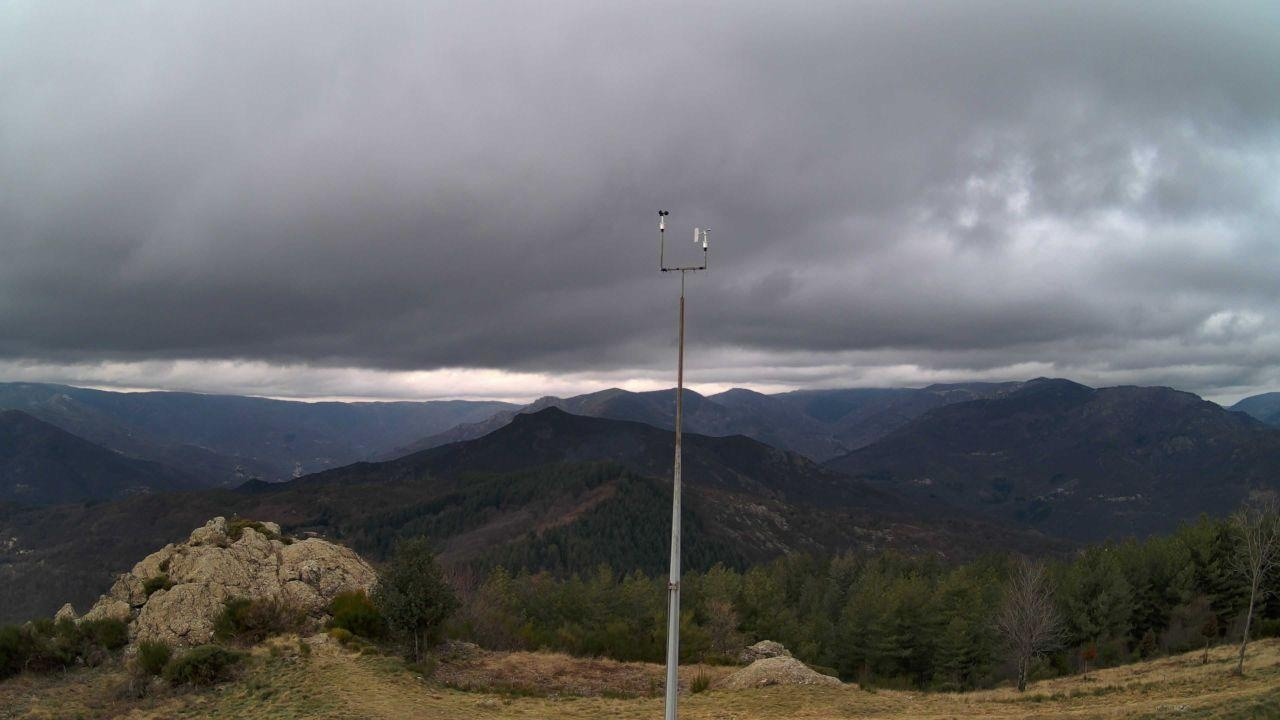
Fire: no
Smoke: yes